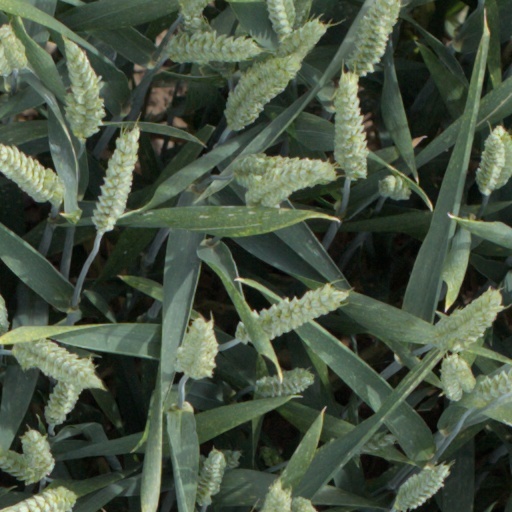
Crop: wheat